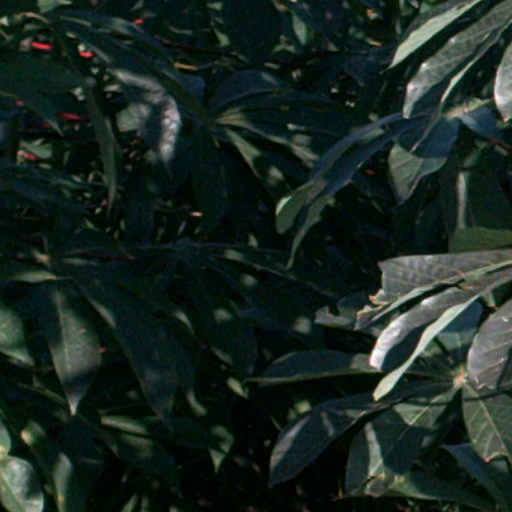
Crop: cassava